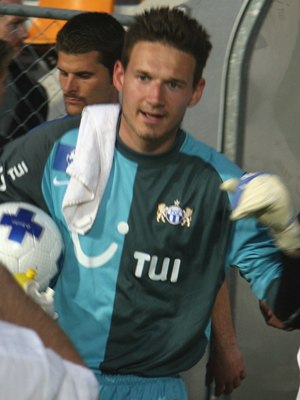
Johnny Leoni
Johnny Leoni er en schweizisk fodboldspiller.